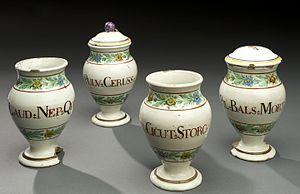
Le laudanum est une teinture alcoolique d'opium très addictive. La préparation à base d'alcaloïdes issue du pavot somnifère est surtout prescrite dans le traitement symptomatique des diarrhées aiguës et chroniques, résistantes à tout autre traitement médicamenteux. Cette teinture d'opium, quelquefois adoucie par du sucre, est aussi appelée vin d'opium.